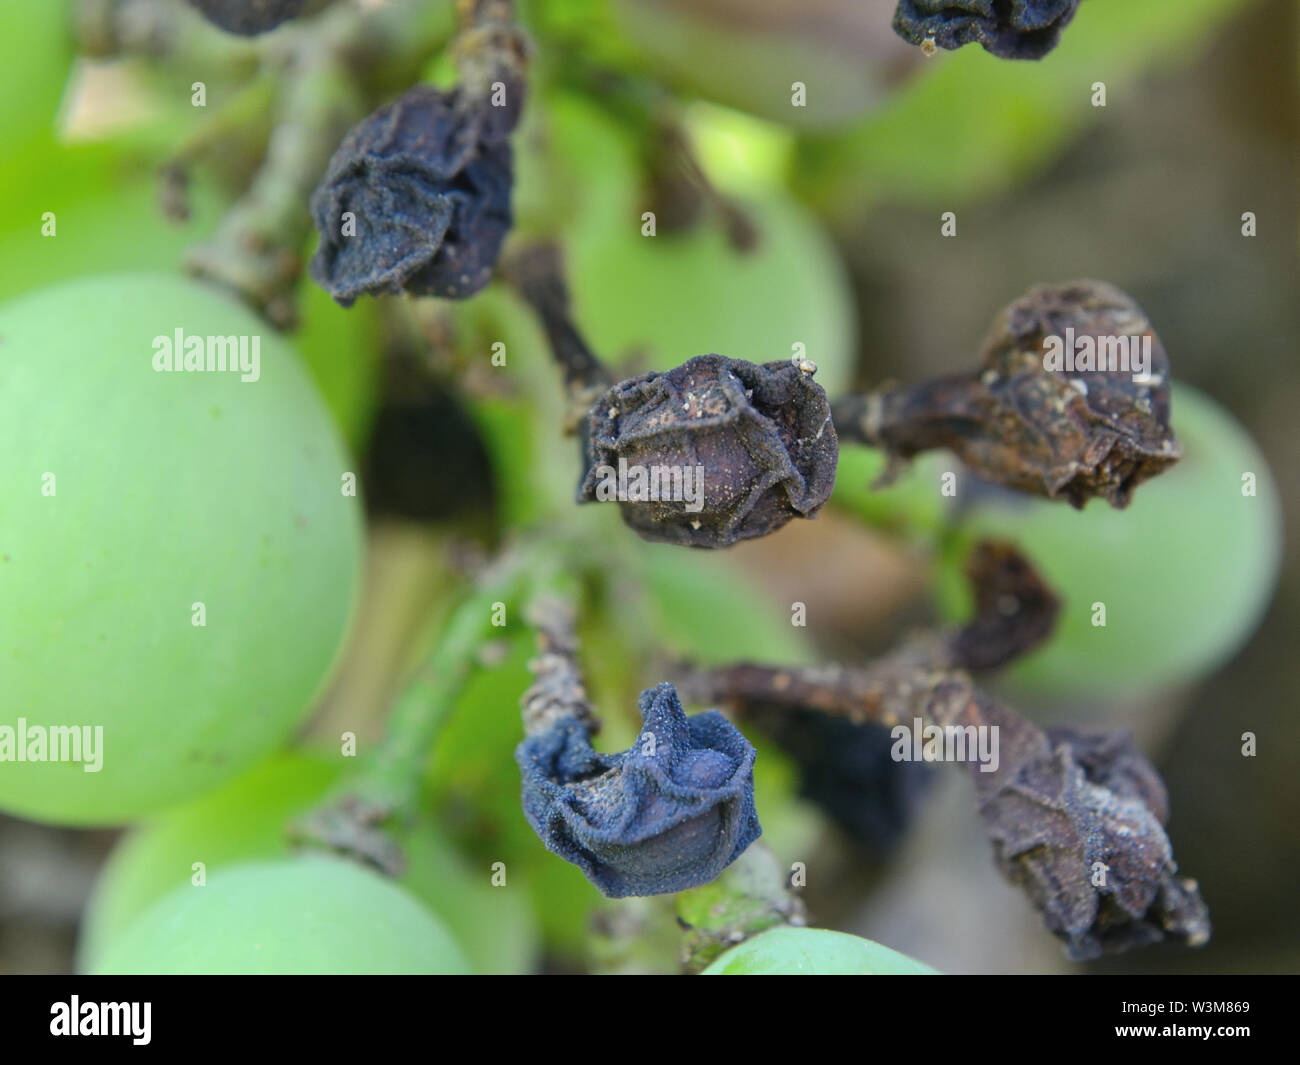
Plant: Grape
Disease: grape black rot